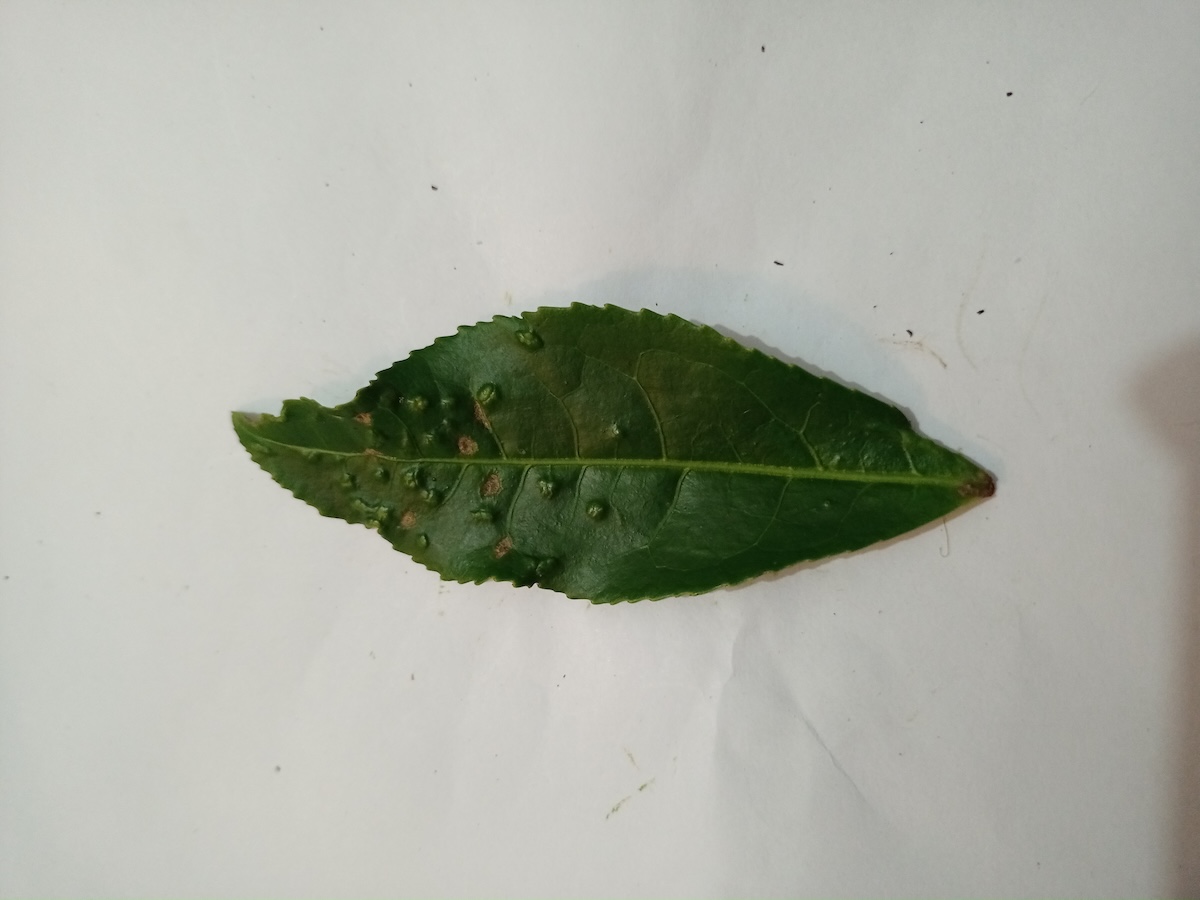
Label: Green mirid bug